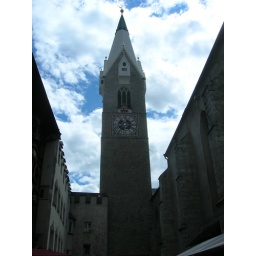
A clock tower in Bressanone.